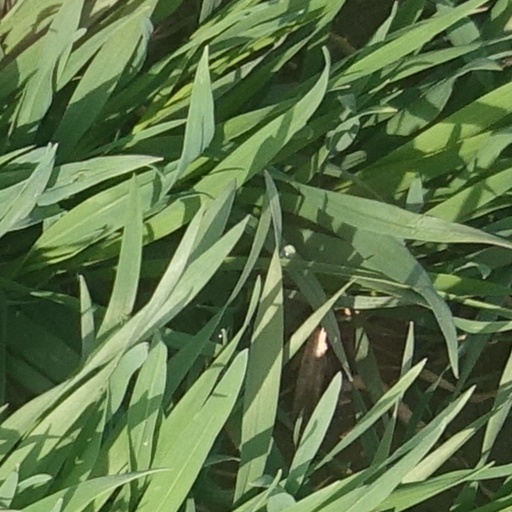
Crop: wheat